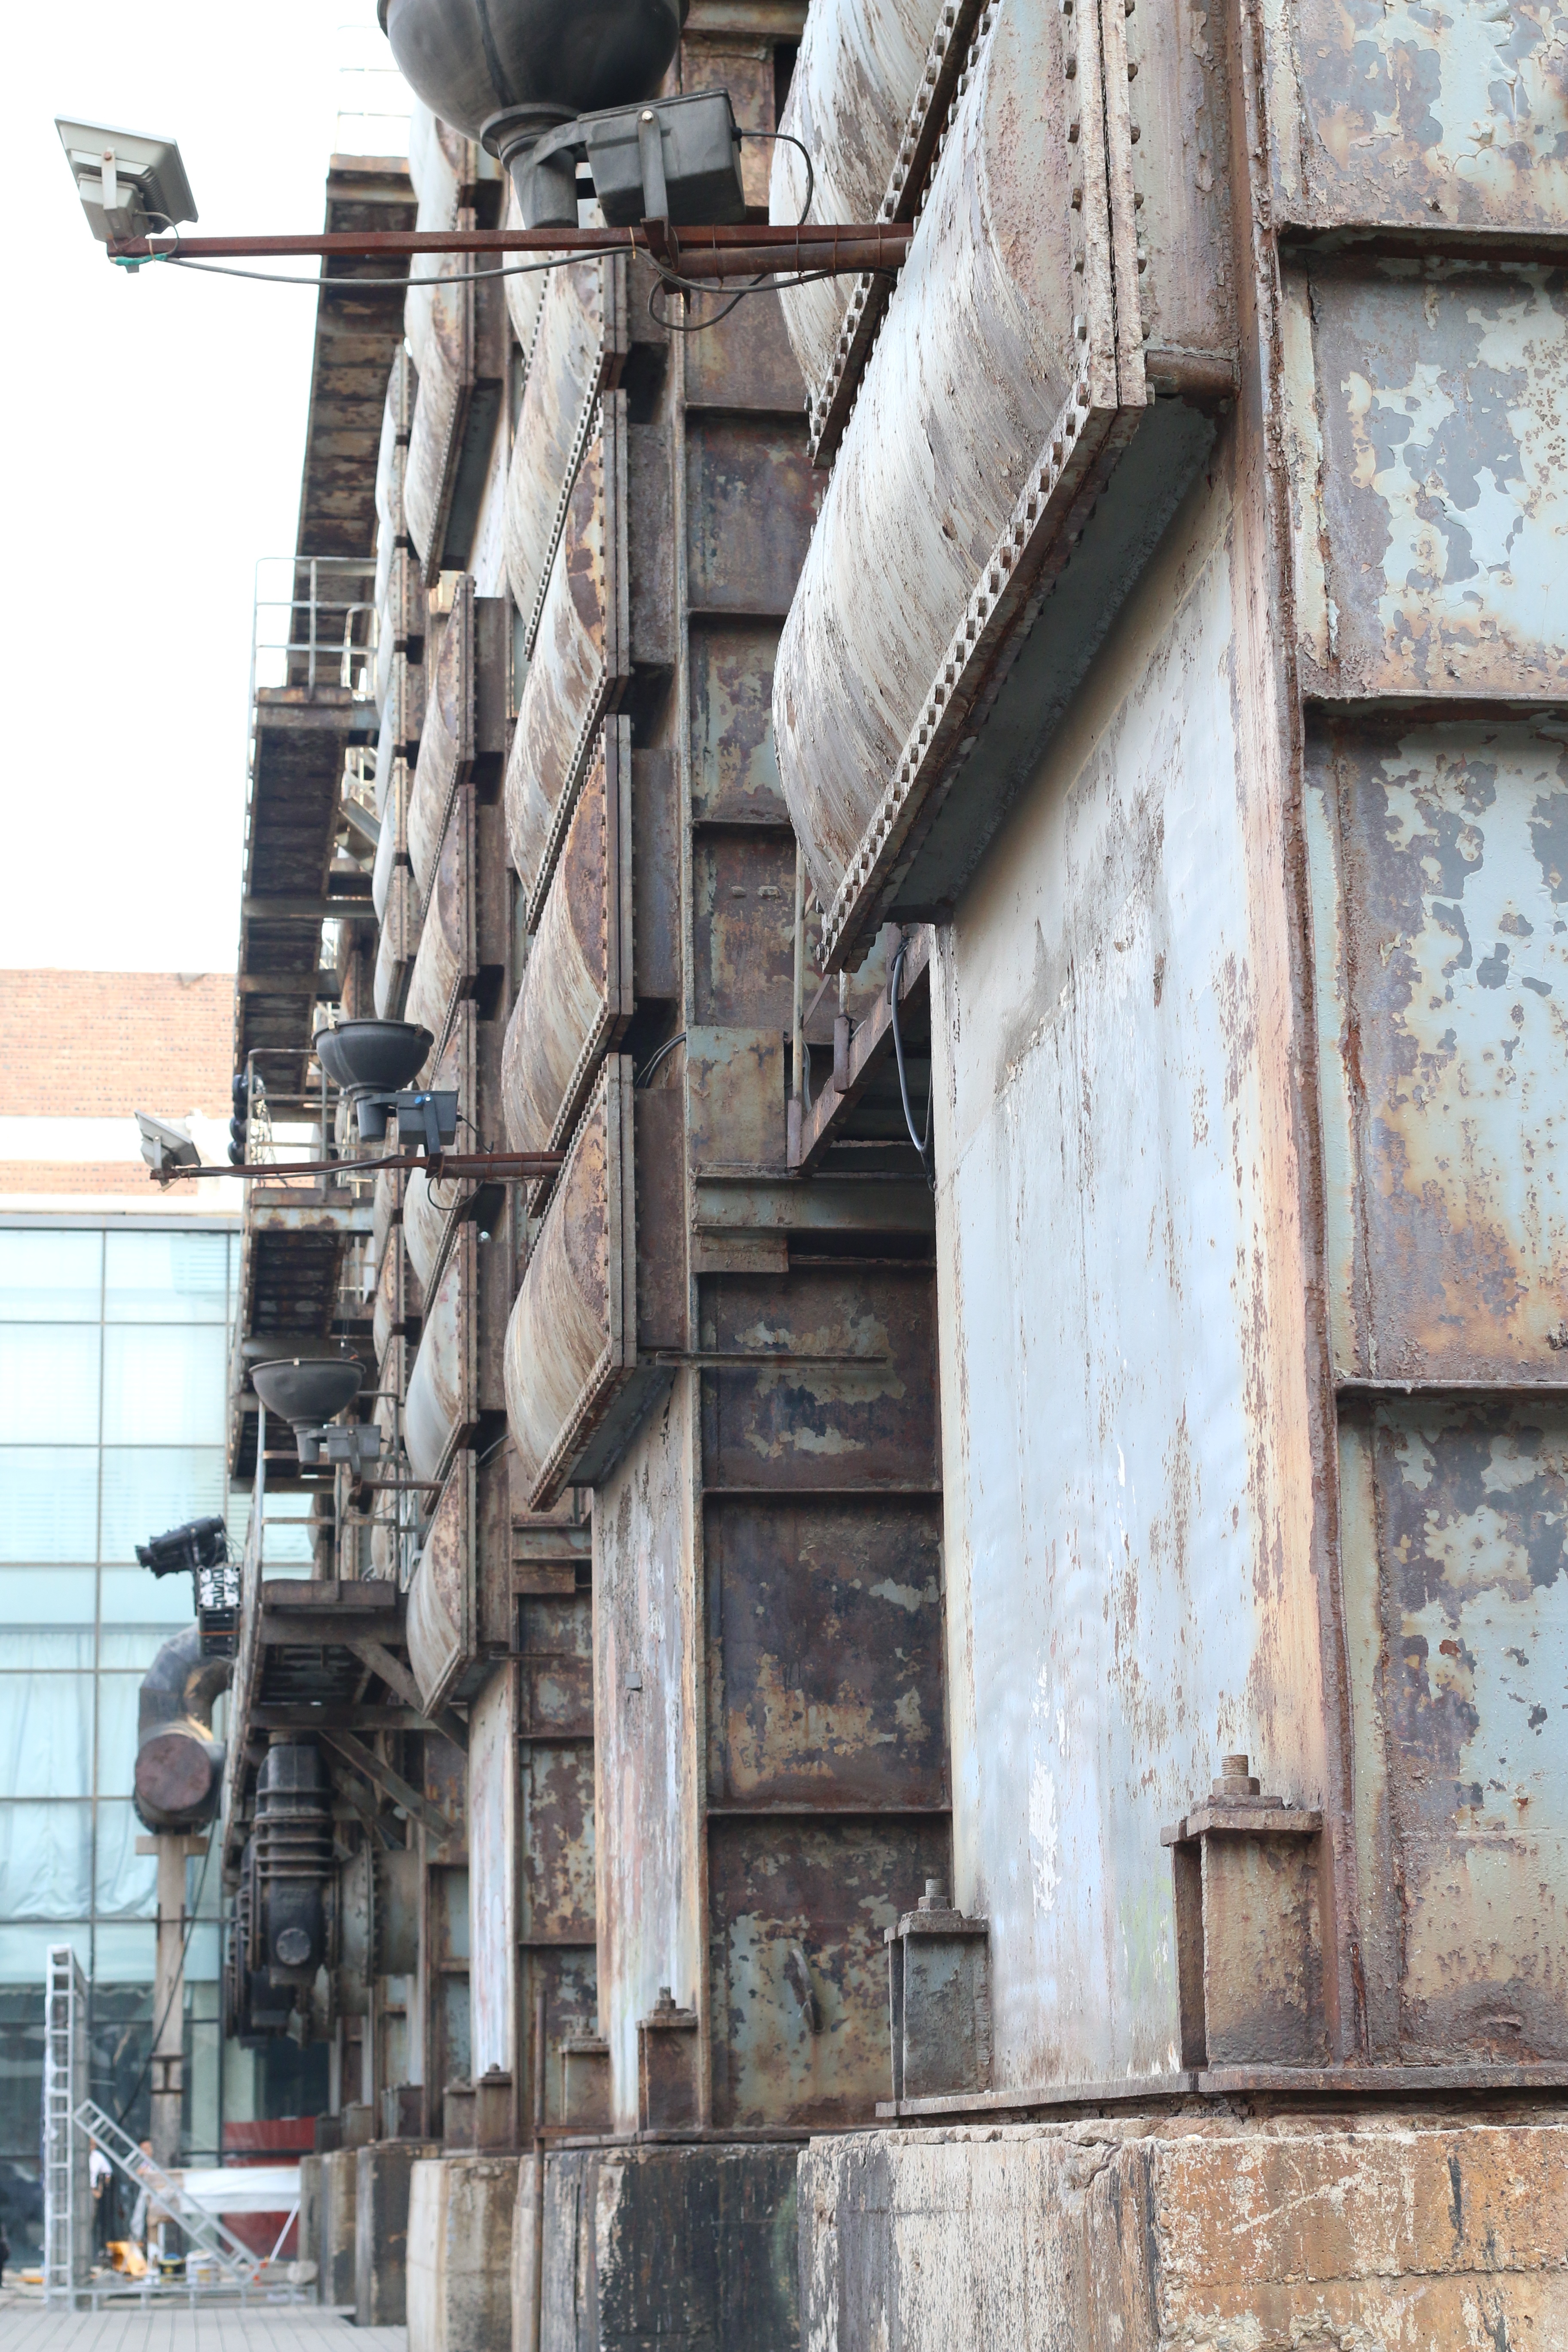
structure, wood, old, city, wall, steel, column, mast, facade, factory, industry, rusty